Makea Pori Ariki

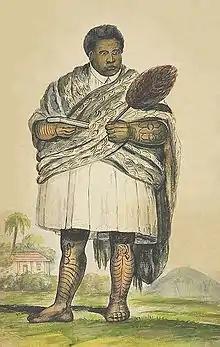
Makea Pori Ariki (c. 1837)

Makea Pori Ariki (b – 28 October 1839) was a sovereign of the Cook Islands. He was the "ariki" (king or high chief) of the "Makea Nui" (Great Makea) dynasty, one of the three chiefdoms of the "Te Au O Tonga" tribe on the island of Rarotonga.